Keira Knightley

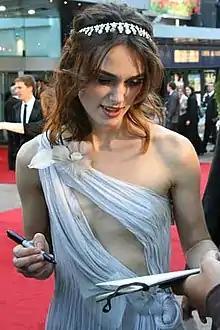
Knightley at the premiere of "Atonement" held at the Odeon Leicester Square in London on 4 September 2007

Knightley appeared in three films in 2005, the first of which was the psychological thriller "The Jacket", co-starring Adrien Brody. In a mixed review for "Empire", Kim Newman wrote that the role was unlike the ones she had previously taken up : "getting out of period gear and talking American, tries to broaden her range and is arguably well-cast". Knightley next played the titular character in Tony Scott's French-American action film "Domino", based on the life of Domino Harvey. The film's release was delayed on several occasions and, on its eventual release in November, it received negative reviews and performed poorly at the box office.